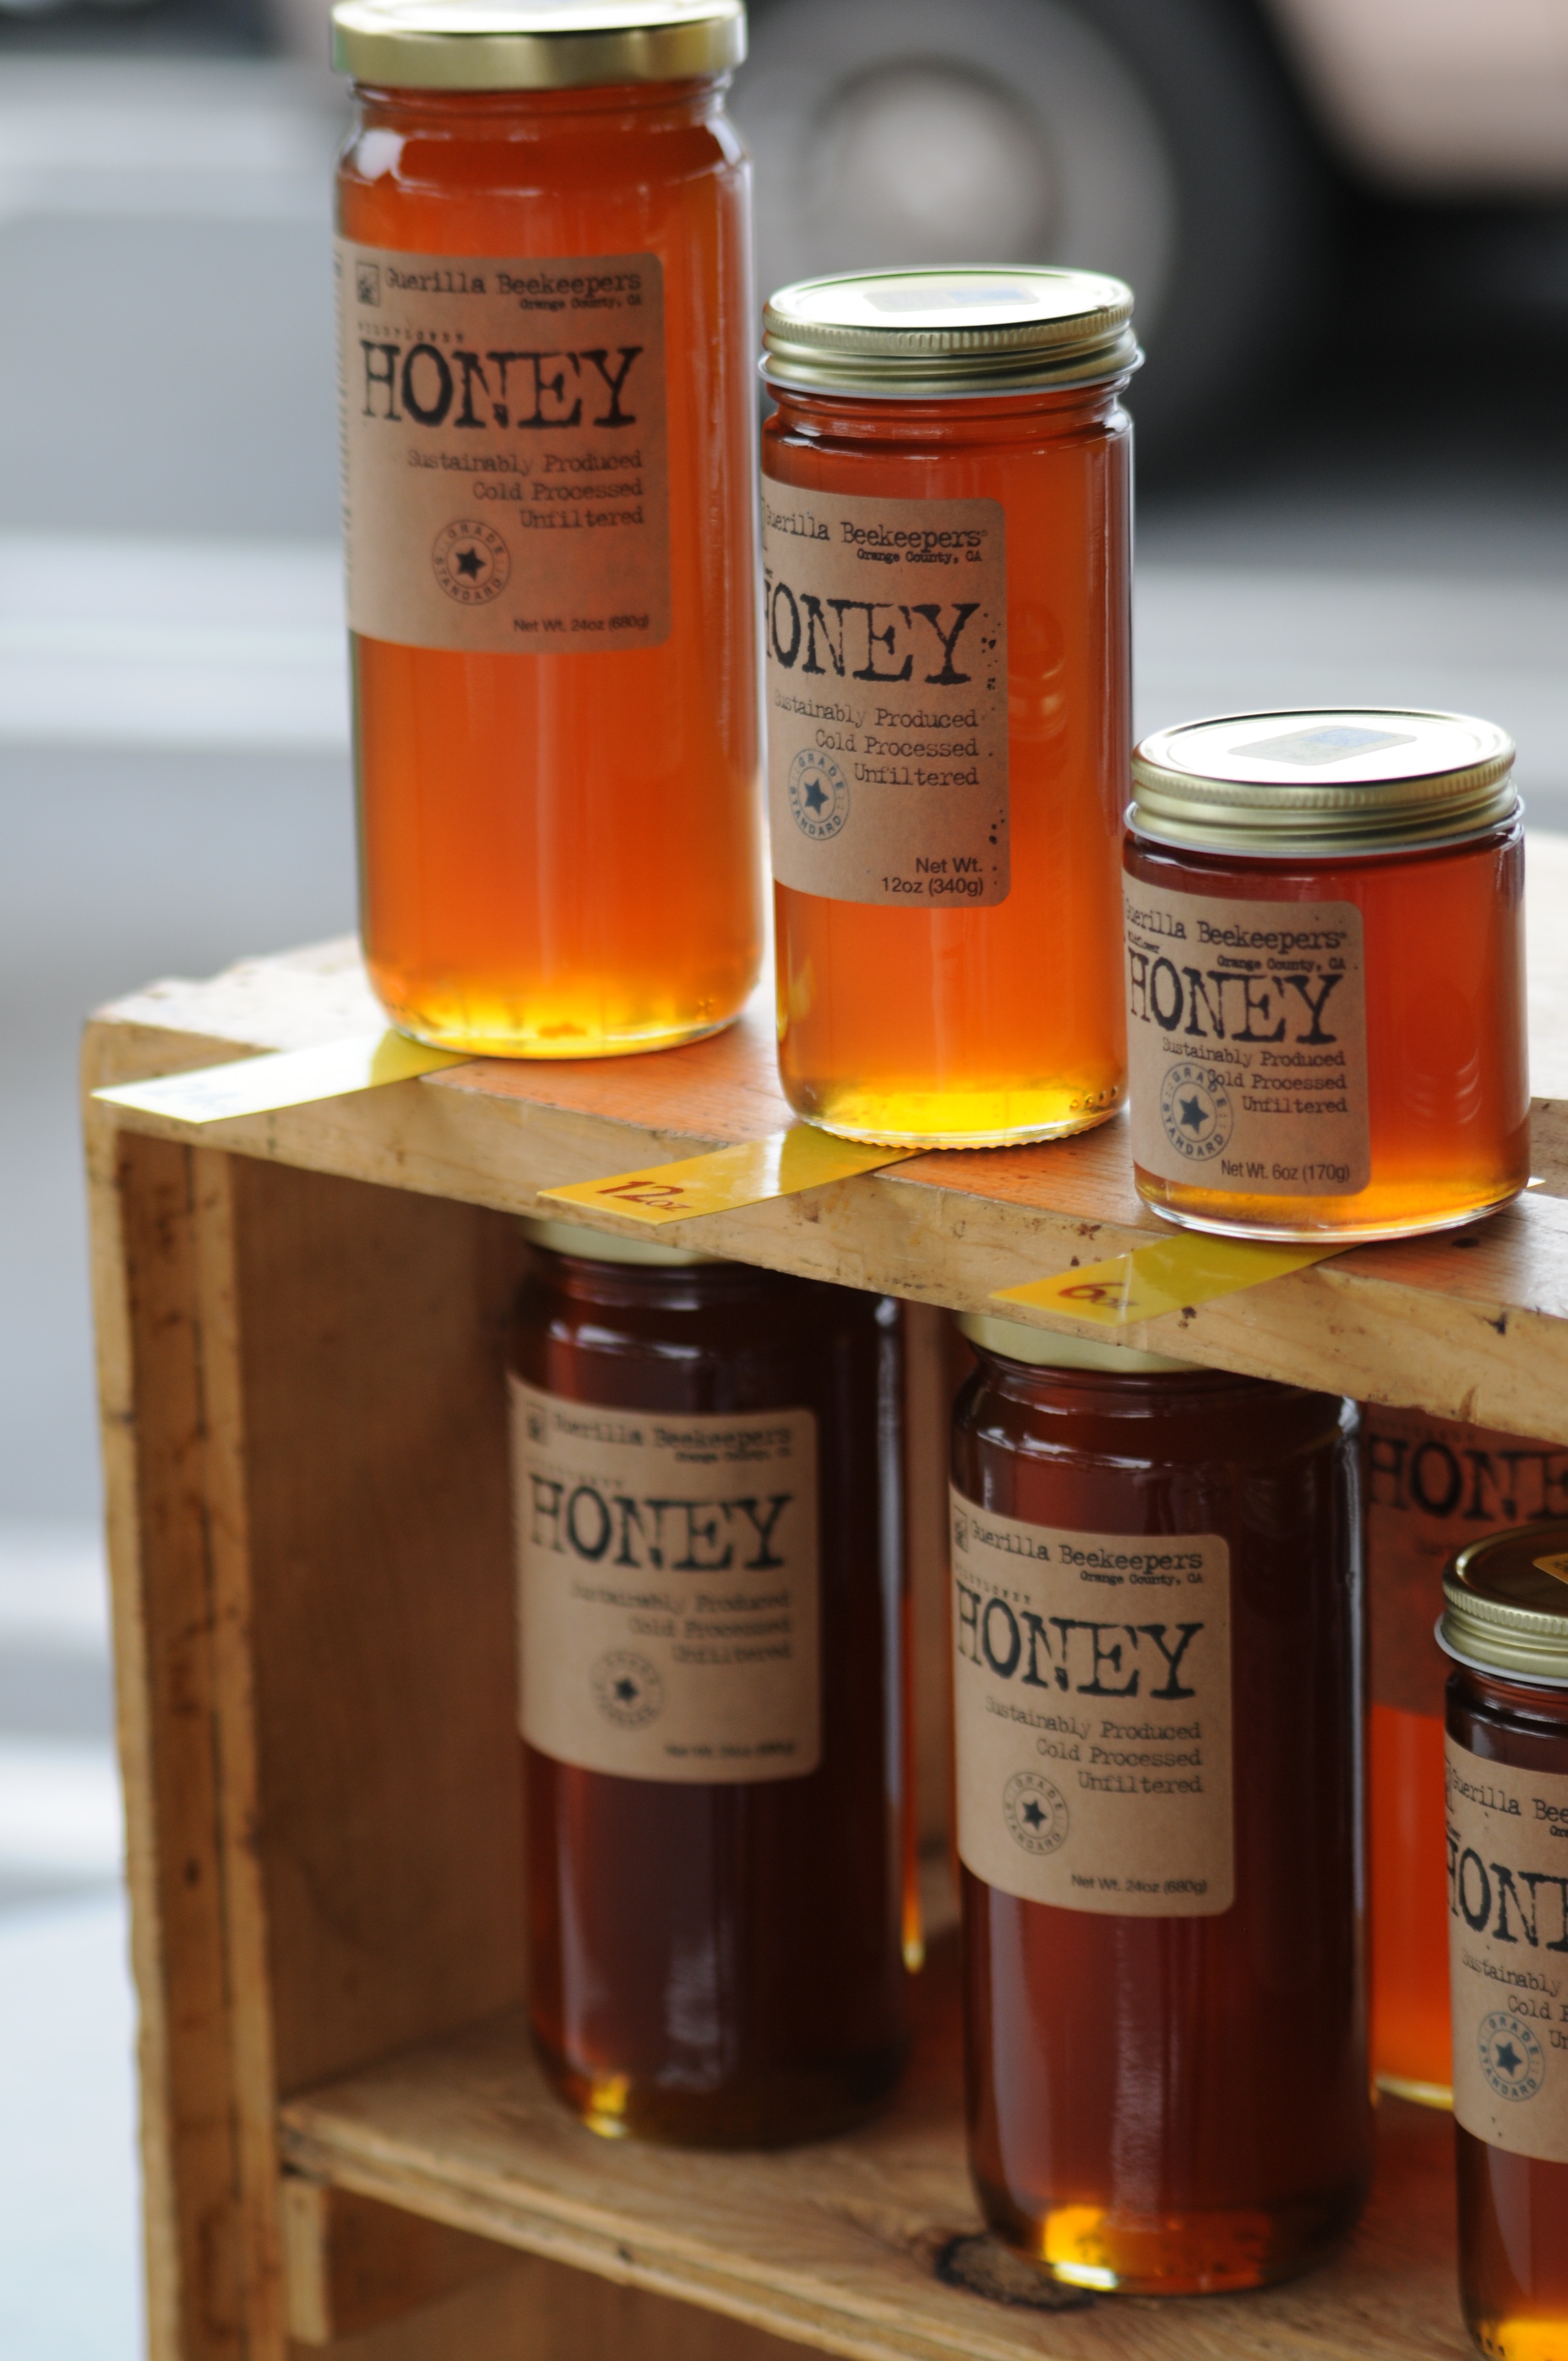
sweet, honey, jar, food, golden, natural, drink, bottle, healthy, lighting, delicious, nutrition, bee, whisky, liqueur, organic, alcoholic beverage, man made object, distilled beverage